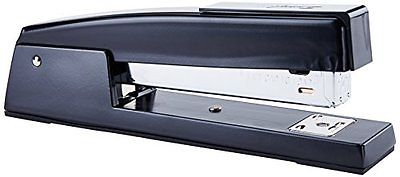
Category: stapler